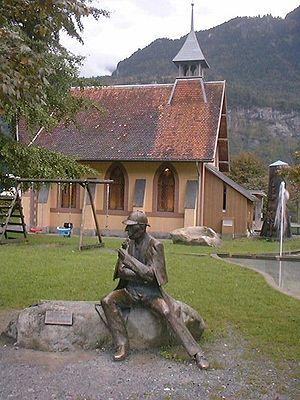
Arthur Conan Doyle, né Arthur Ignatius Conan Doyle le 22 mai 1859 à Édimbourg et mort le 7 juillet 1930 à Crowborough, est un écrivain et médecin britannique. Conan est l'un de ses prénoms et Doyle son nom de famille. Il doit sa célébrité à ses romans et nouvelles mettant en scène le détective Sherlock Holmes — considérés comme une innovation majeure du roman policier — et le professeur Challenger. Cet écrivain prolifique a également été l'auteur de livres de science-fiction, de romans historiques, de pièces de théâtre, de poésies et d'œuvres historiques.